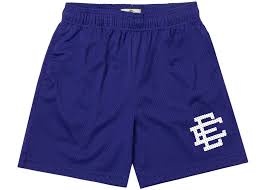
EE Shorts (Purple/White)
Brand: SHOEBOX
Category: Apparel & Accessories > Clothing > Shorts > Jogger Shorts